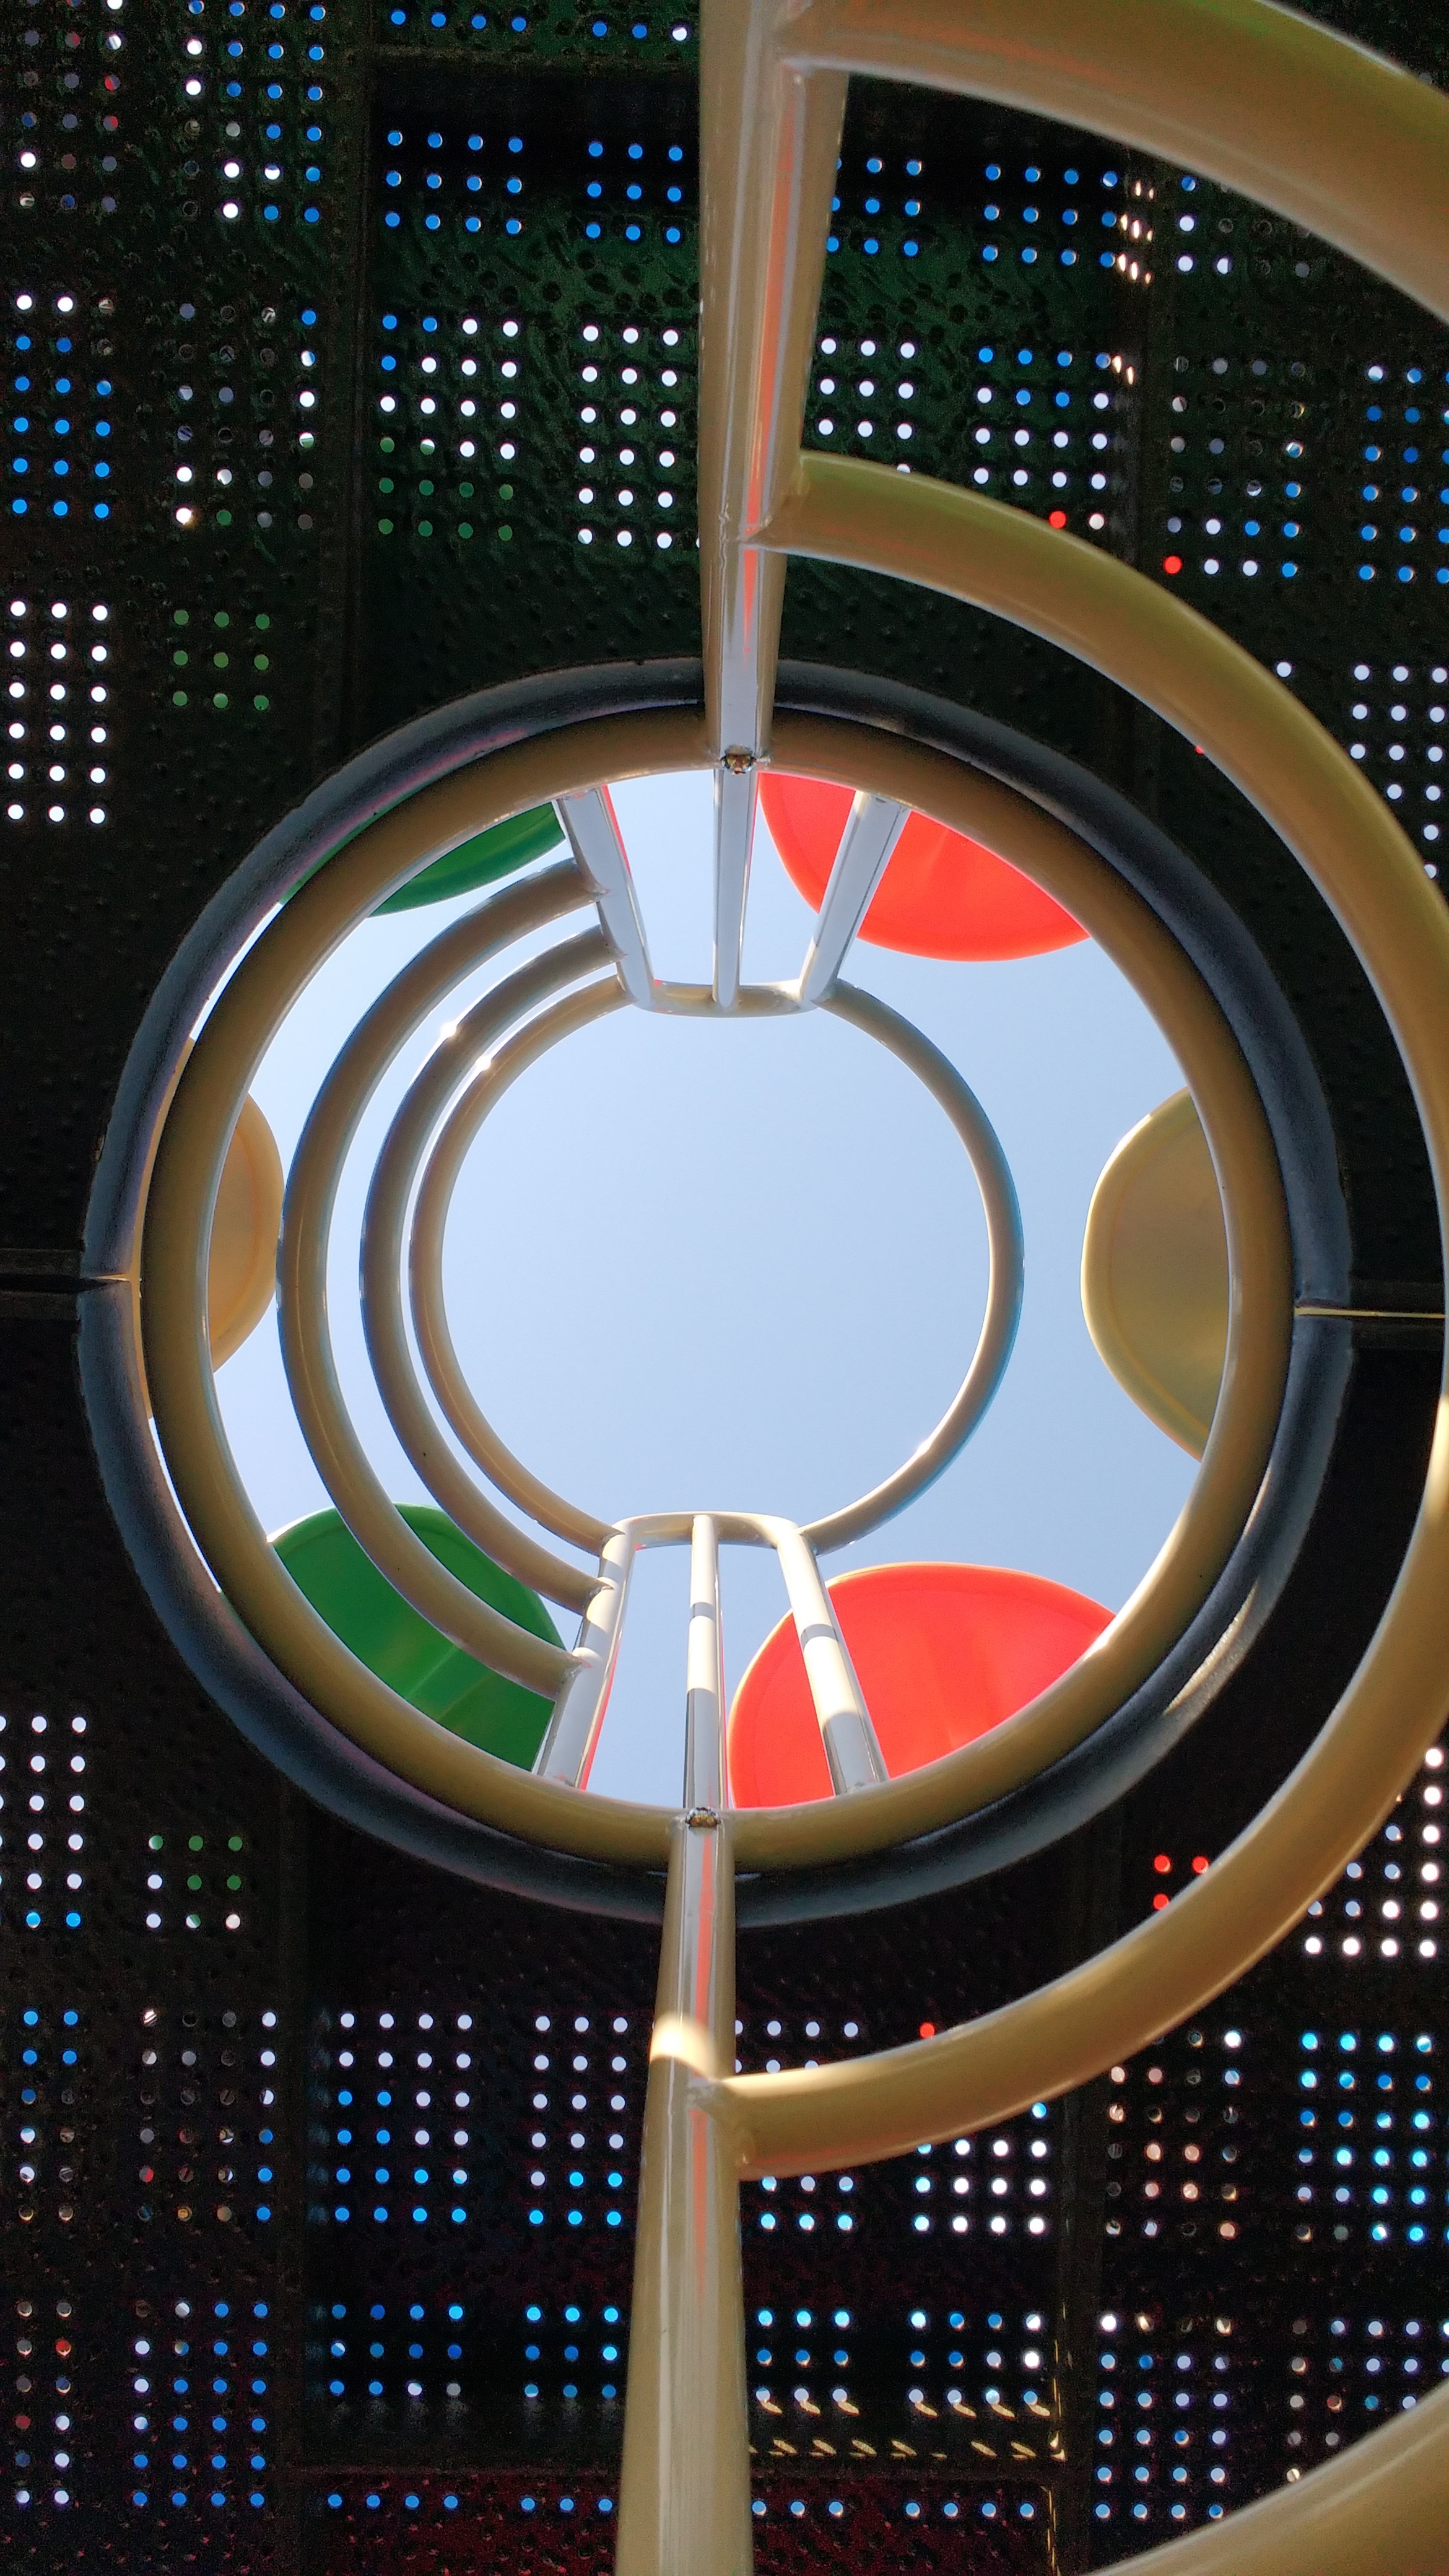
play, window, number, symbol, color, park, signage, childhood, swing, circle, children, fun, illustration, design, playground, symmetry, joy, games, shape